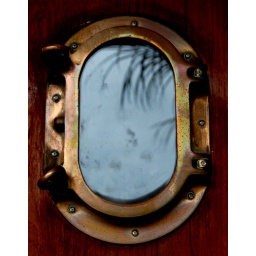
Brass Window in door remnant from an old ship